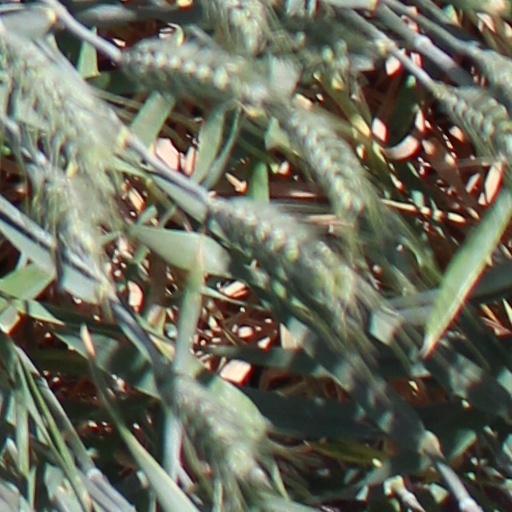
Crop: wheat